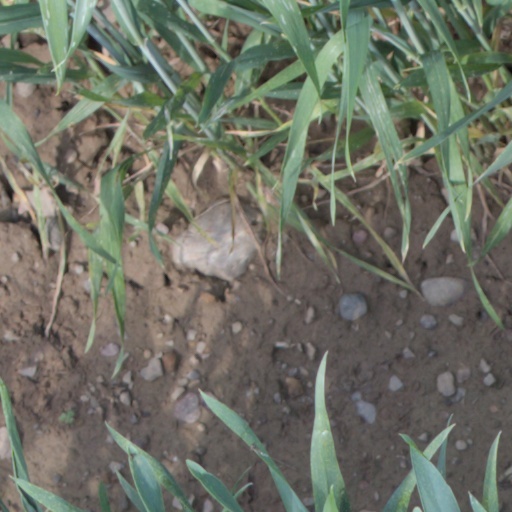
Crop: wheat